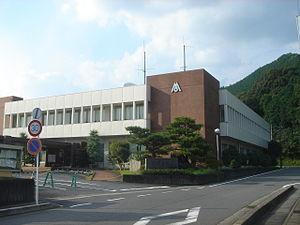
Mitake est un bourg japonais situé dans le district de Kani, dans la préfecture de Gifu.